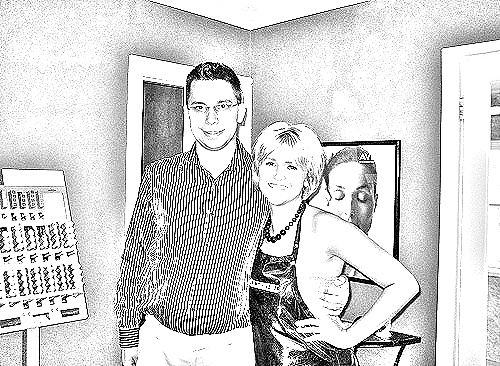
Portrait style: Sketch Portrait